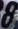
Number: 8